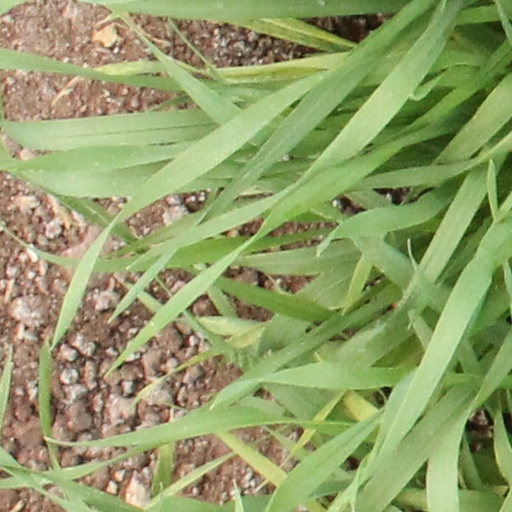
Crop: wheat